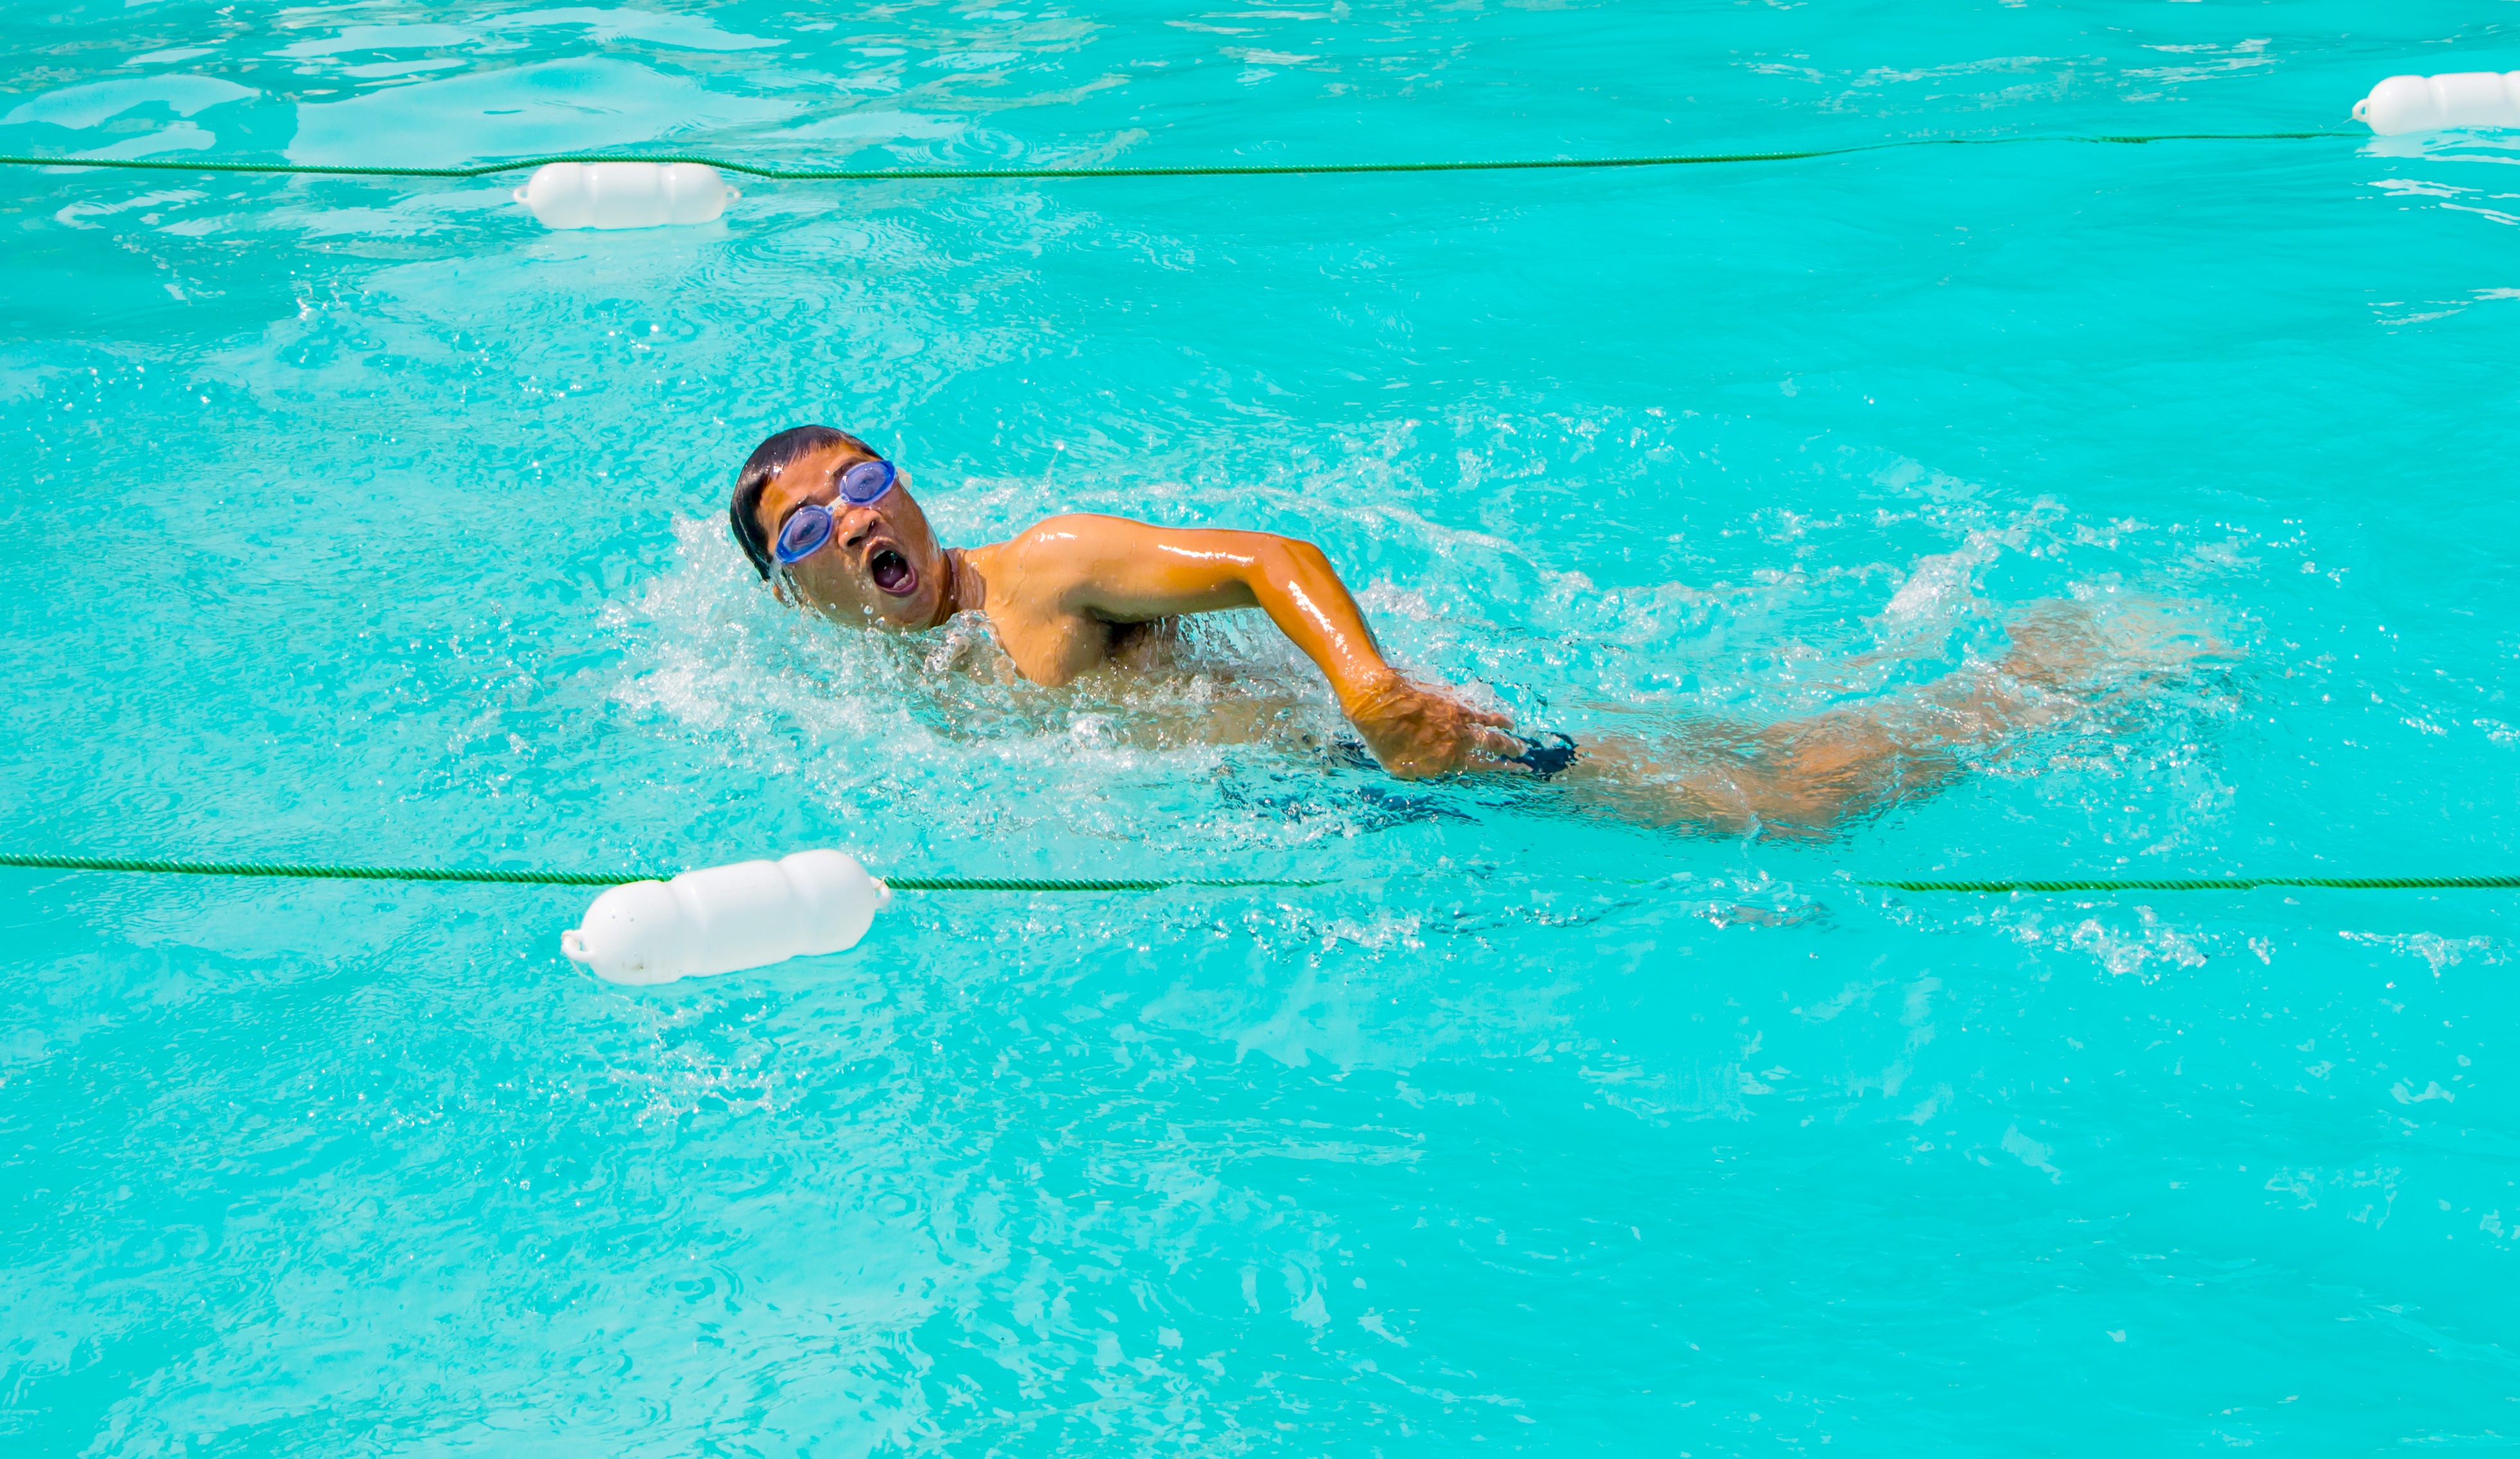
water, home, male, recreation, diving, swimming pool, leisure, page, swimming, swimmer, wade, cool image, fun, sports, books, can, cool photo, water sport, breaststroke, freestyle swimming, medley swimming, butterfly stroke